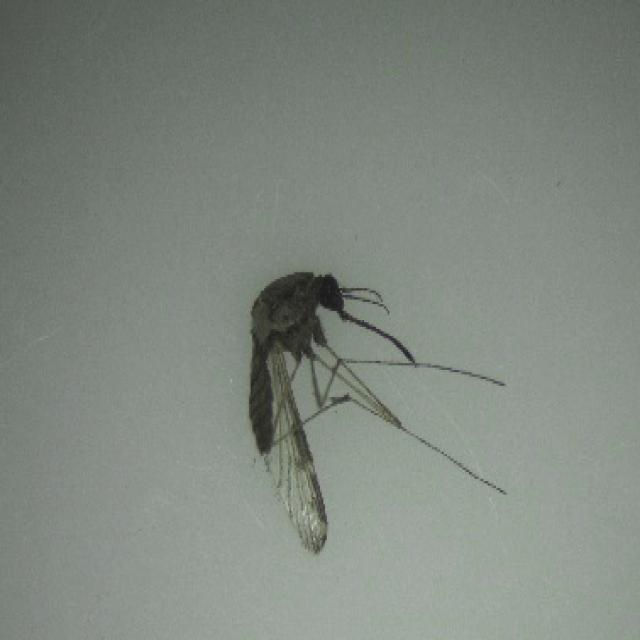
Species: anopheles_sinensis